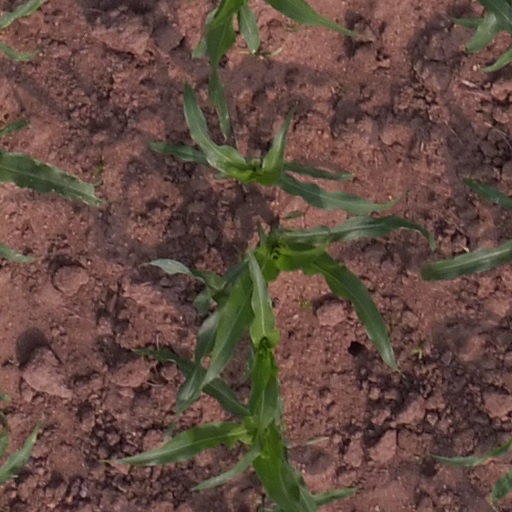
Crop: maize; corn